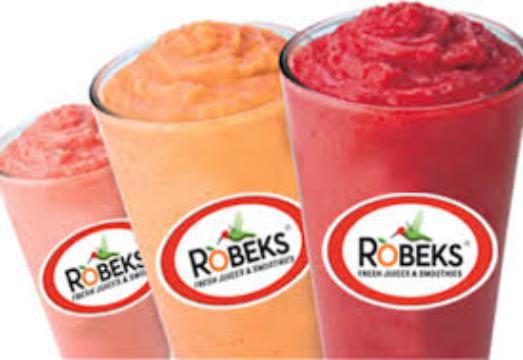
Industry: Food